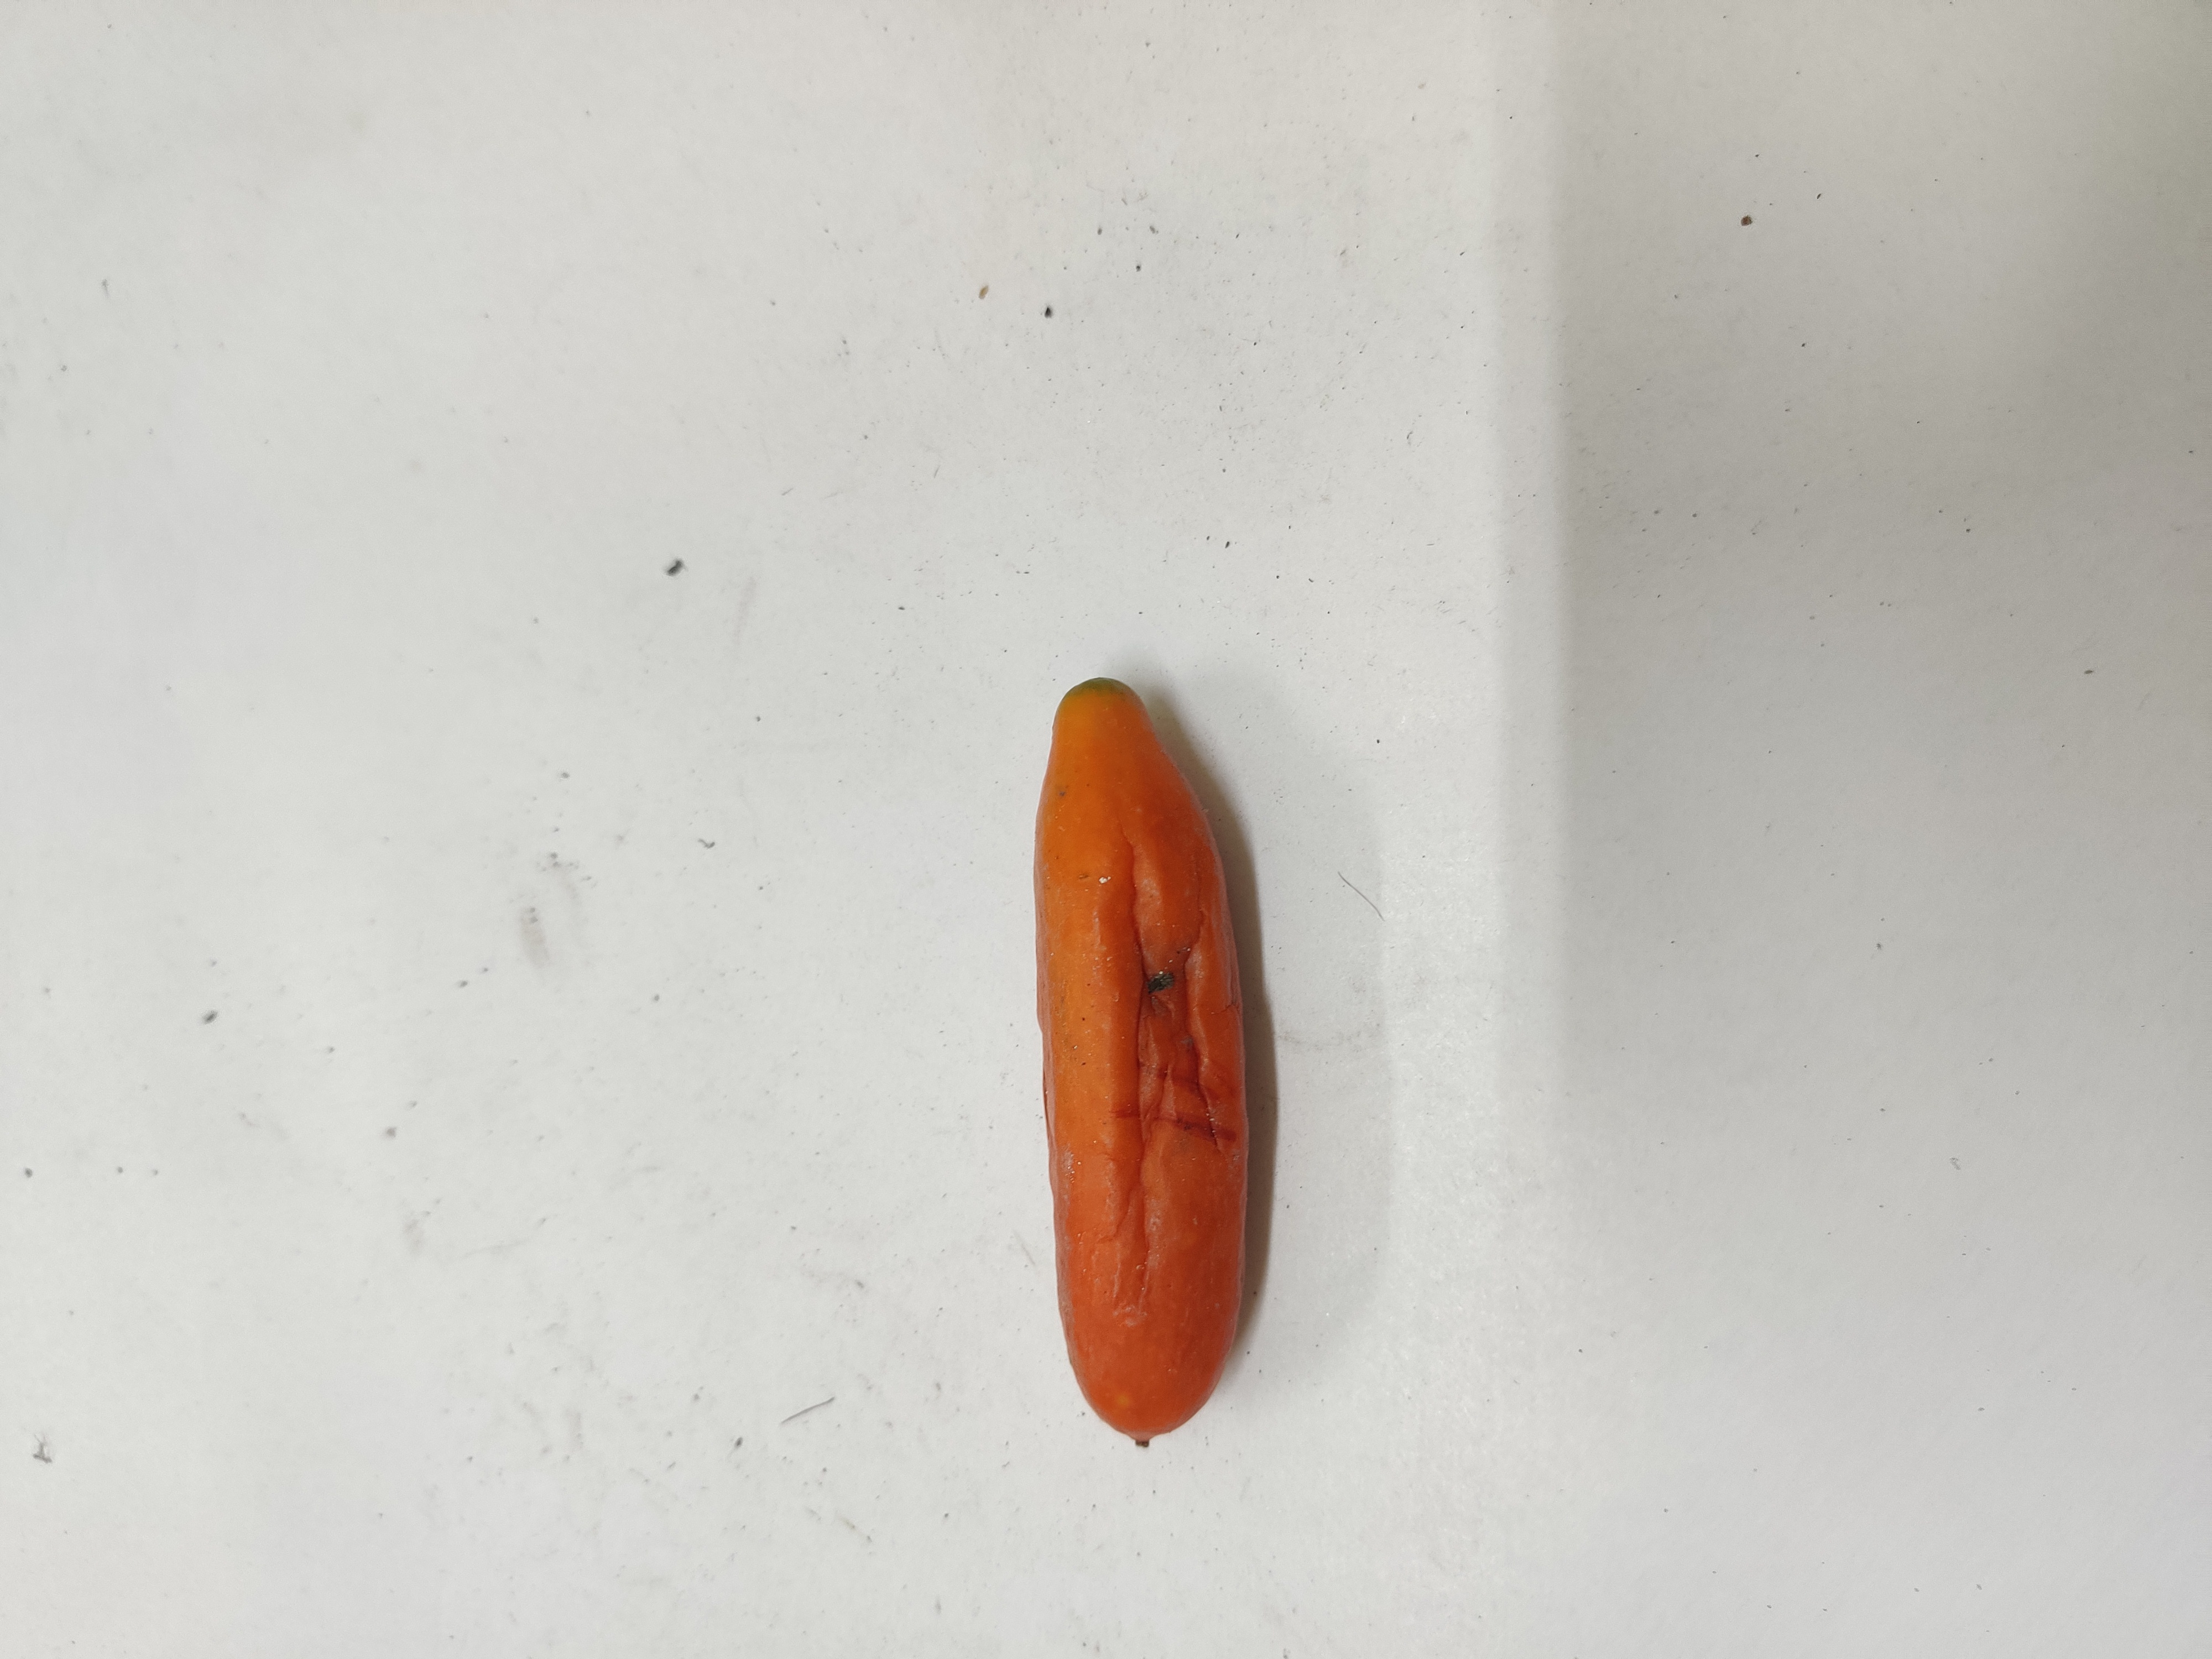
Crop: Ivy Gourd
Condition: Severely Damaged